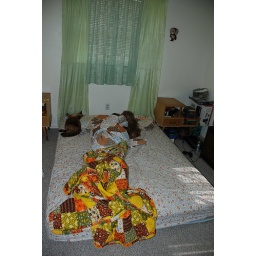
ben n the cat in the mornin in bed still